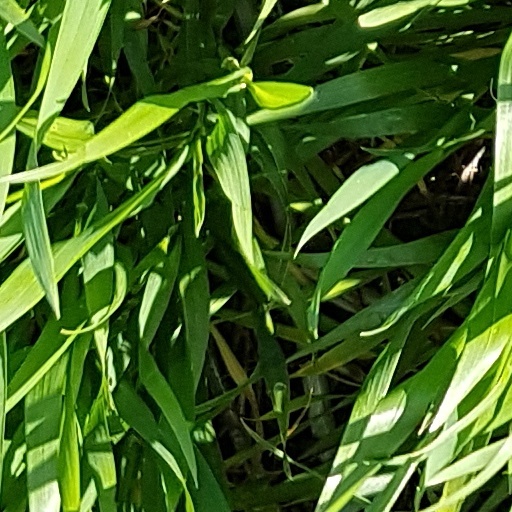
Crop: wheat